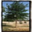
Label: oak_tree